ÍR (men's basketball)

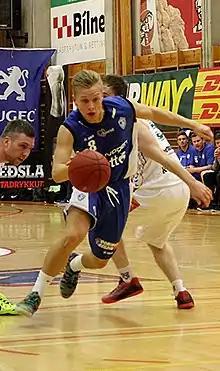
Matthías Orri Sigurðarson

In November 2015, ÍR fired Bjarni Magnússon after a bad start and replaced him with assistant coach Borce Ilievski. With Ilievski, the teams fortune did not change at first and the team finished 4-12 the rest of the way, finishing 10th and missing out of the playoffs. The following season, the team fared better and won 11 out of 22 games, good for a seventh place finish and a trip to the playoffs for the first time in six years. In the playoffs, ÍR lost to second seeded Stjarnan in three games.